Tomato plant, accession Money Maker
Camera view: tilt-top (135 deg); turntable rotation: 270 degrees
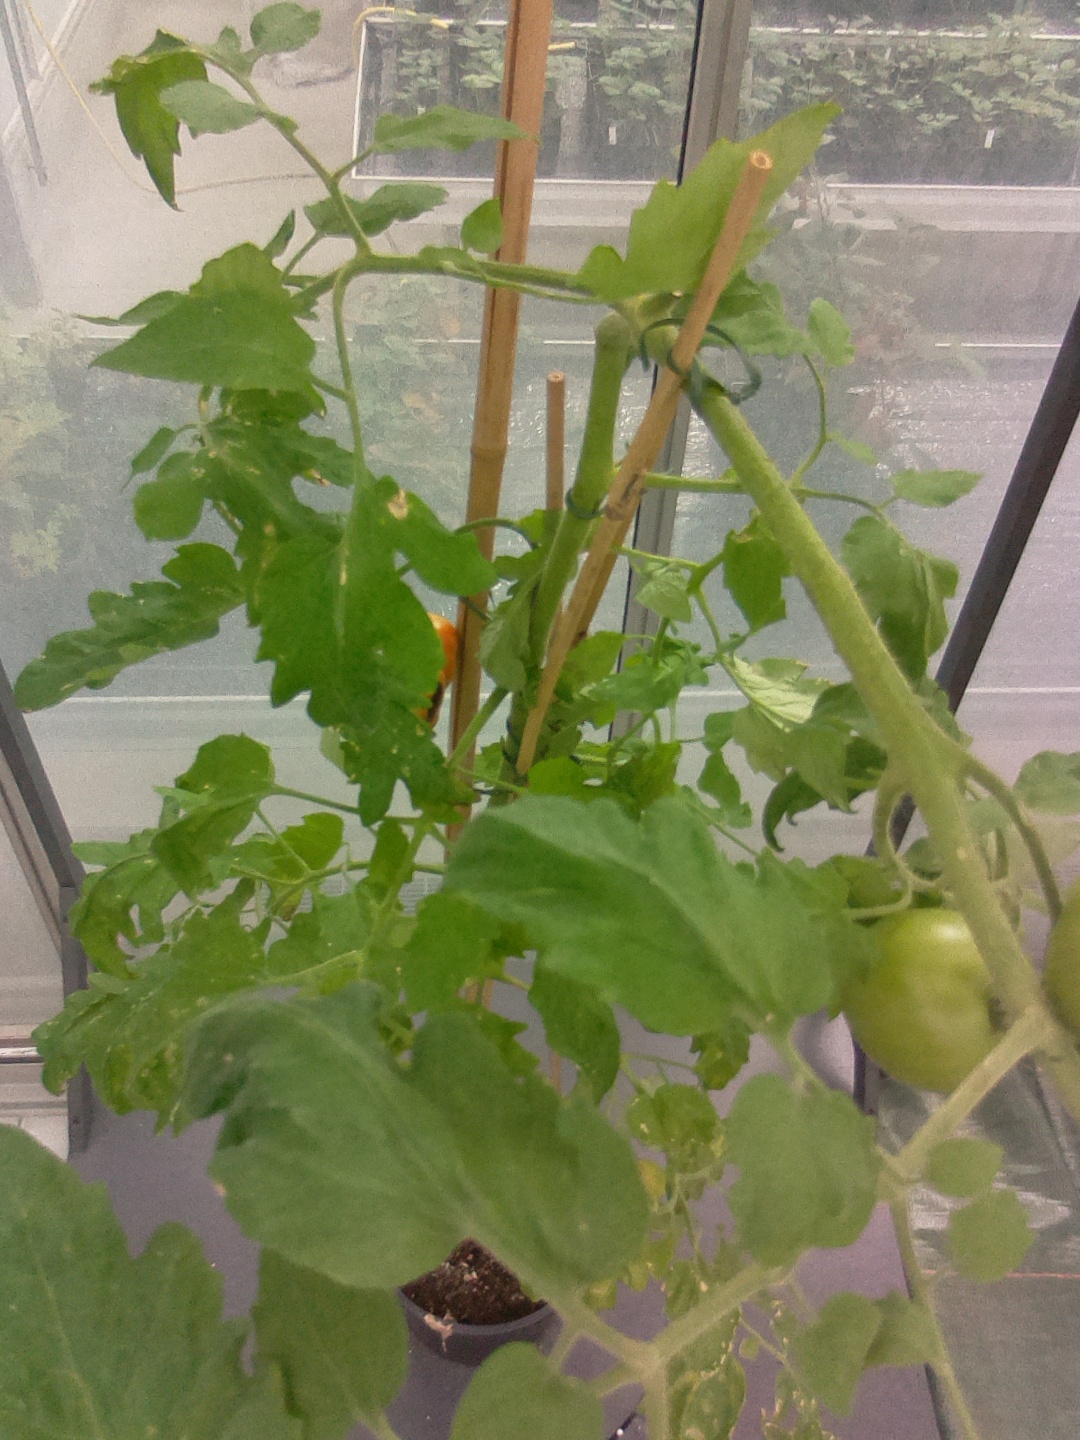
BBCH growth stage 80: fruits start showing typical ripe color (orange -> red)